Cuauhnáhuac

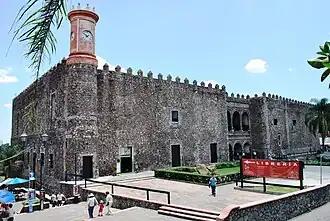
Palace of Cortés in Cuernavaca

"Cuauhnáhuac", a Nahuatl word meaning "near the forest" (from "quauitl", "tree" and "nauac" or "nahuac", "near"), was the name given by the Tlalhuicas, a people related ethnically to the Aztecs, to the capital of their province of Tlahuican. The name was deformed into Cuernavaca ("cow horn") by the invading Spanish in the 16th century. The Aztec emperor Moctezuma II is said to have had a country palace there, and when he was deposed by the conquistadores, their commander, Hernán Cortés, built a stone palacio on its main square after he had selected Cuernavaca to be an administrative seat for his massive, semiautonomous estate, the Marquisate of the Valley of Oaxaca. Although the town and its surrounding territories became a thriving mercantile area, home to a diverse population, Cuernavaca's municipal government was always staffed entirely by members of the local indigenous elite, all of whom claimed (rightly or wrongly) to be descendants of the elite class of the pre-conquest altepetl. The place has often been described as a "land of eternal spring" or "paradise" by nineteenth- and twentieth-century travelers.